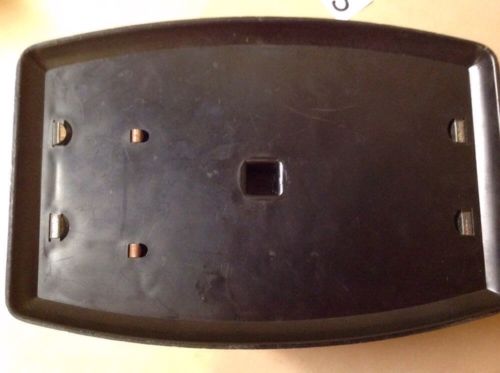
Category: toaster